Bravo My Life

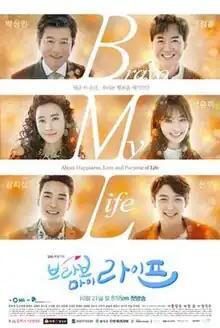
Promotional poster

Bravo My Life is a 2017 South Korean television series starring Do Ji-won, Park Sang-min, Yeon Jung-hoon, Jeong Yu-mi, Hyun Woo, and Kang Ji-sub. The series airs four consecutive episodes on Saturday on SBS TV from 8:55 p.m. to 11:15 p.m. (KST) starting from October 21, 2017.